U-Bahn Line B (Frankfurt U-Bahn)

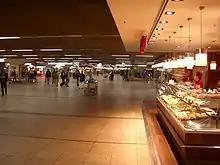
The "B-level" at the central railway station

The route from the Konstablerwache to Bornheim belongs to a second phase of construction and opened on 31 May 1980. The tunnel begins by follows Berger Straße through Nordend to Bornheim. Due to the narrow width of Berger Straße the tunnels for the two tracks were not built side by side, but one above the other and the stations at Merianplatz, Höhenstraße and Bornheim-Mitte have two single-track platforms on different levels. All three stations are simply designed with ceramic wall tiles in warm, bold colours. The station at Bornheim Mitte, located where Berger Straße crosses Saalburgstraße, is the most important public transport node in the district and provides connections to trams in Frankfurt am Main and buses.